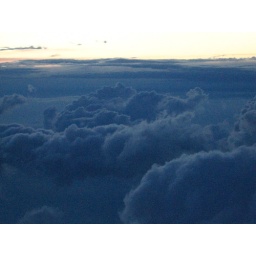
I found the silver lining in my flight delay - getting to see these amazing clouds